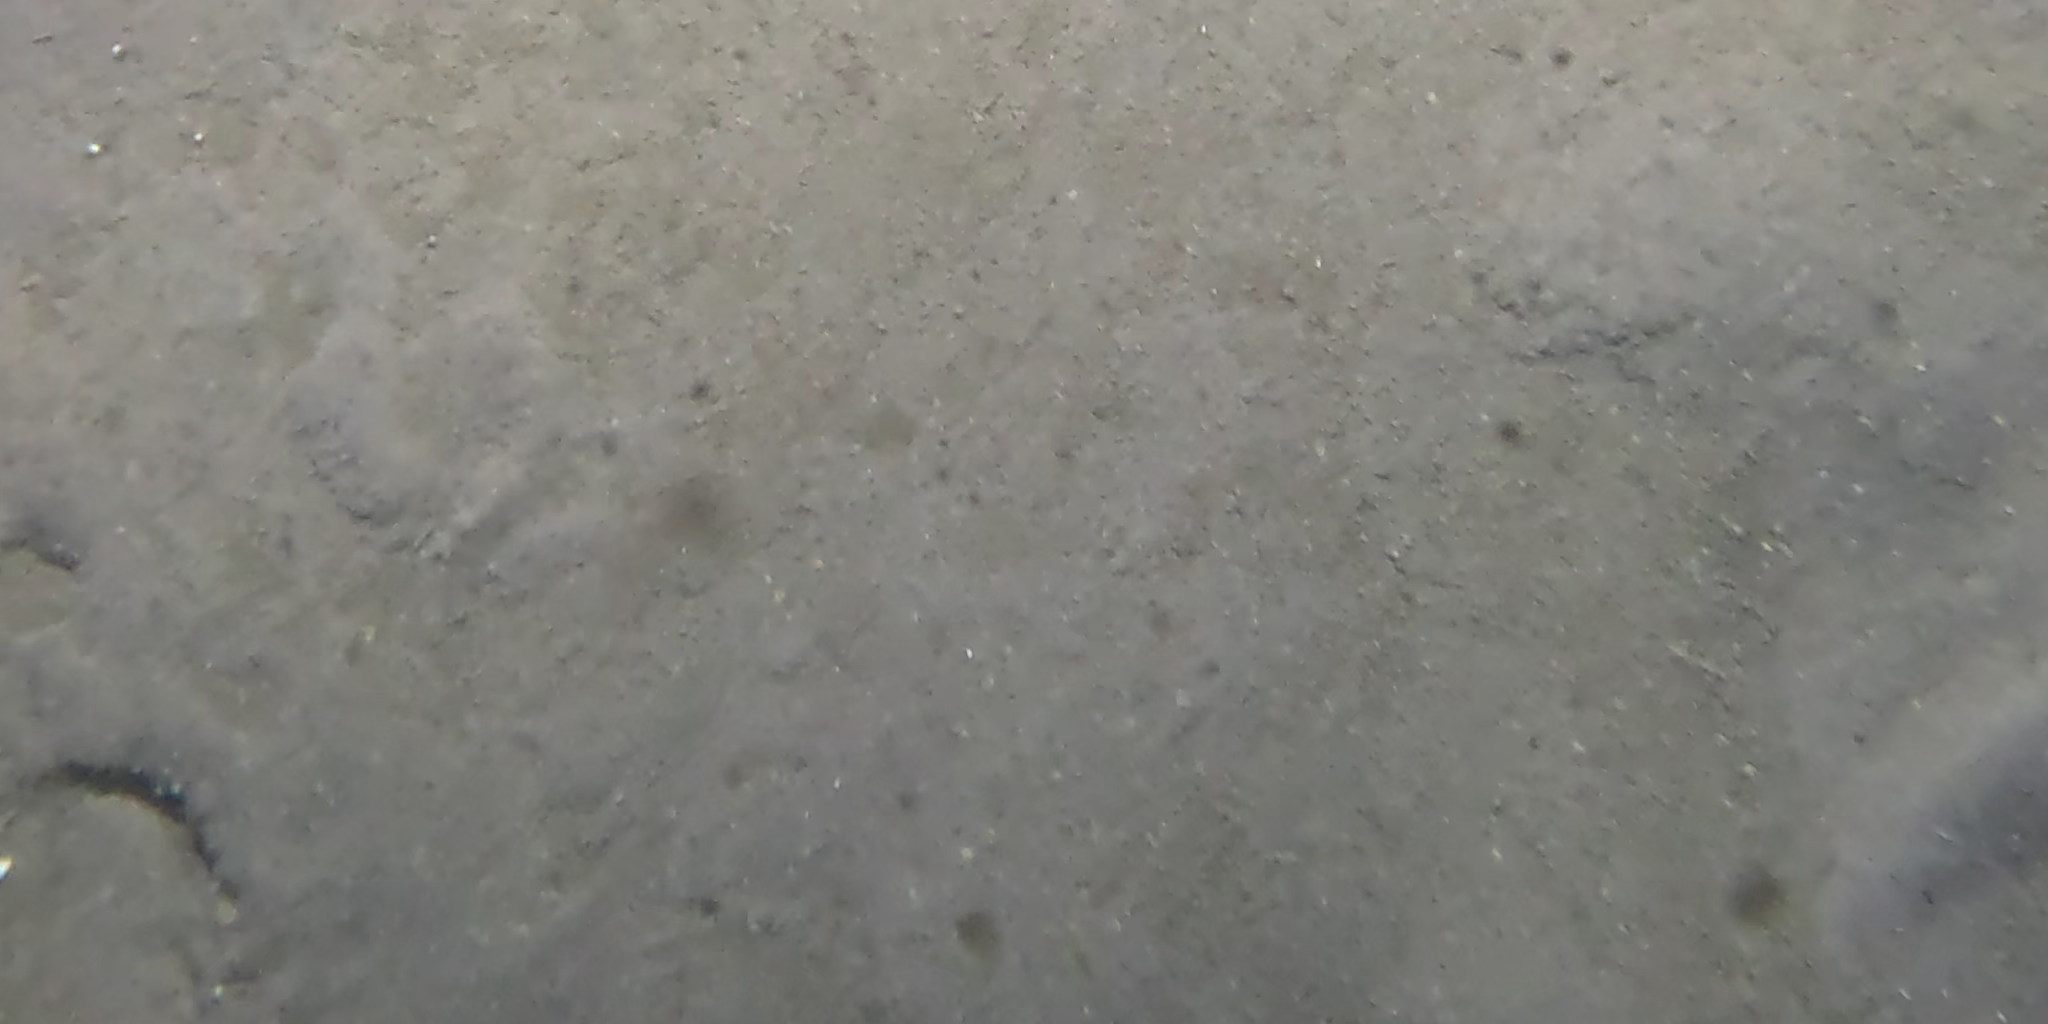
Seabed habitat: sand